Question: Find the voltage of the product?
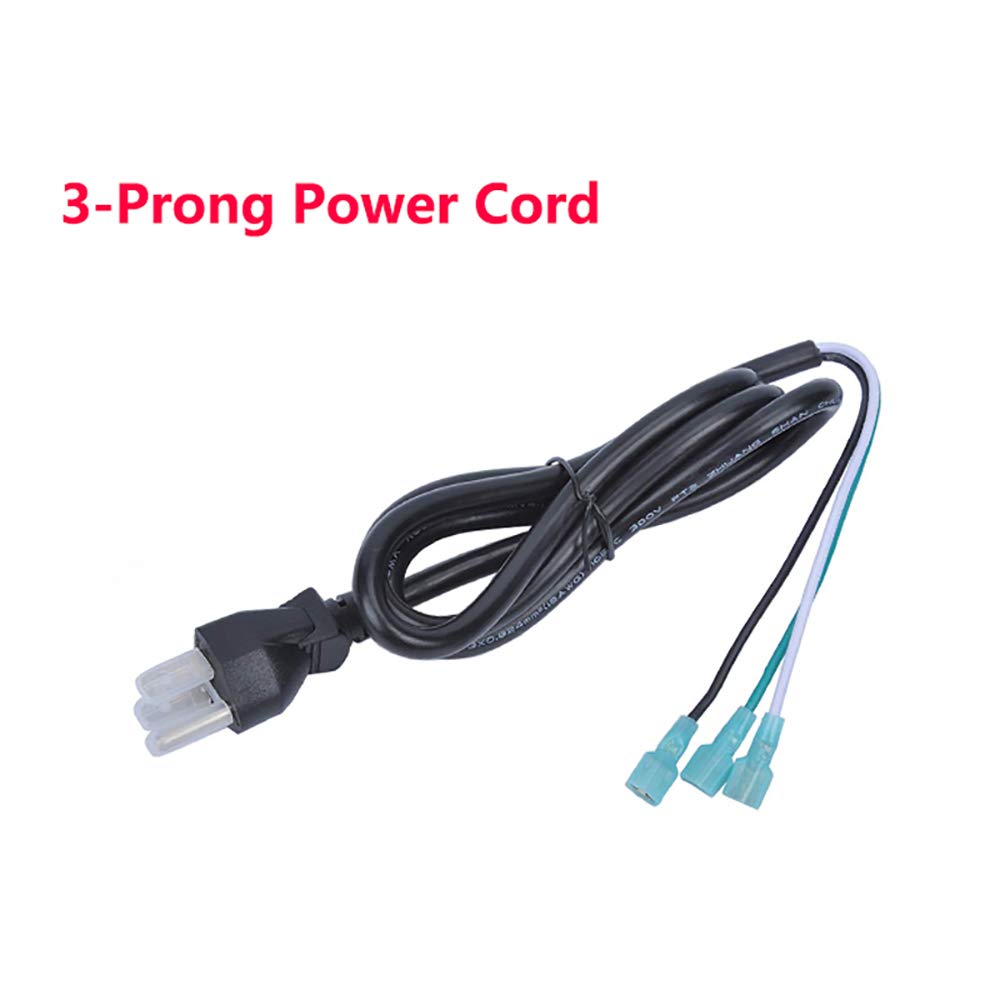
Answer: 300.0 volt